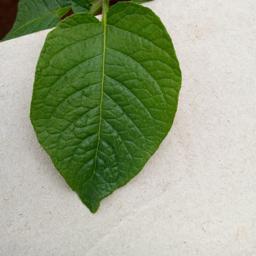
Etiqueta: Sana